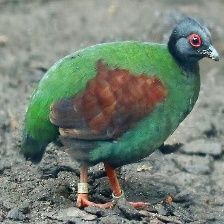
Species: CRESTED WOOD PARTRIDGE
Scientific name: ROLLULUS ROULOUL
ImageNet parent category: partridge